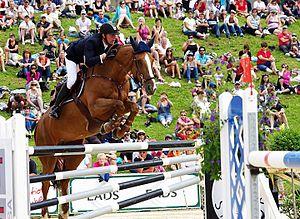
Kevin Staut et Estoy Aqui de Muze*HDC lors du CSI-3* de La Clusaz (juillet 2012).
Estoy Aqui de Muze est une jument de saut d'obstacles, alezane, inscrite au stud-book du BWP. Montée par le cavalier français Kevin Staut, elle devient l'une de ses juments les plus régulières. Elle est mise à la retraite fin 2017, après une blessure fin 2016.
Kevin Staut, né le 15 novembre 1980 au Chesnay, est un cavalier de saut d'obstacles français.